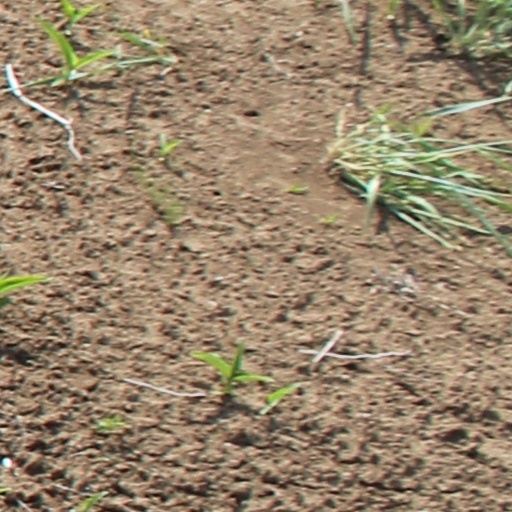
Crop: wheat